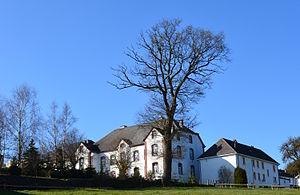
Bracht est un hameau de la commune belge de Burg-Reuland situé en Communauté germanophone de Belgique et Région wallonne dans la province de Liège.